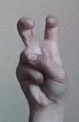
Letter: toot